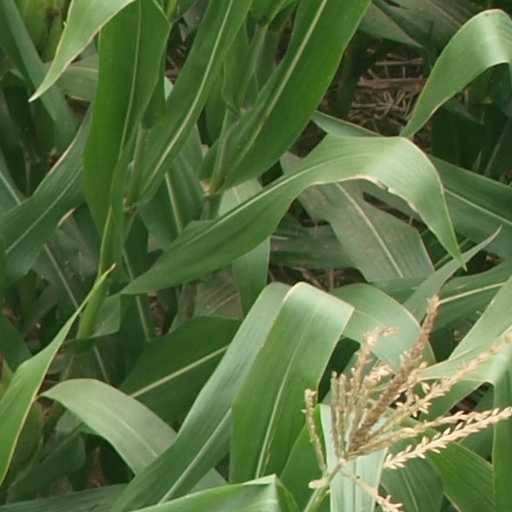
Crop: maize; corn